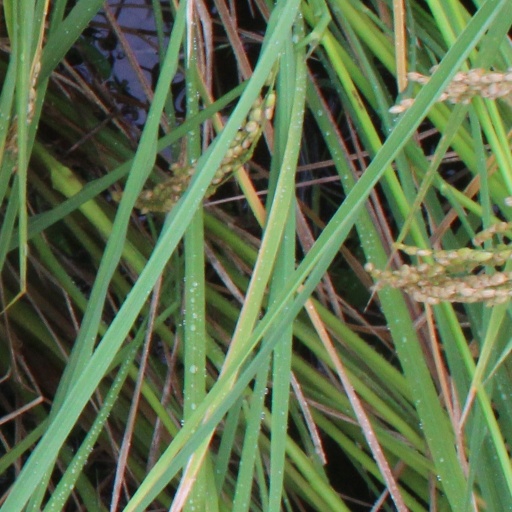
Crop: rice